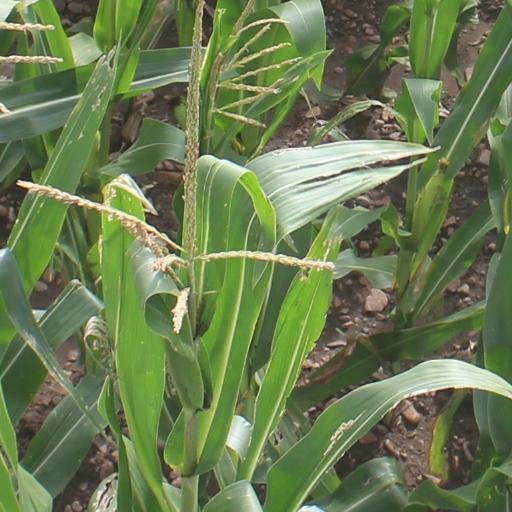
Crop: maize; corn